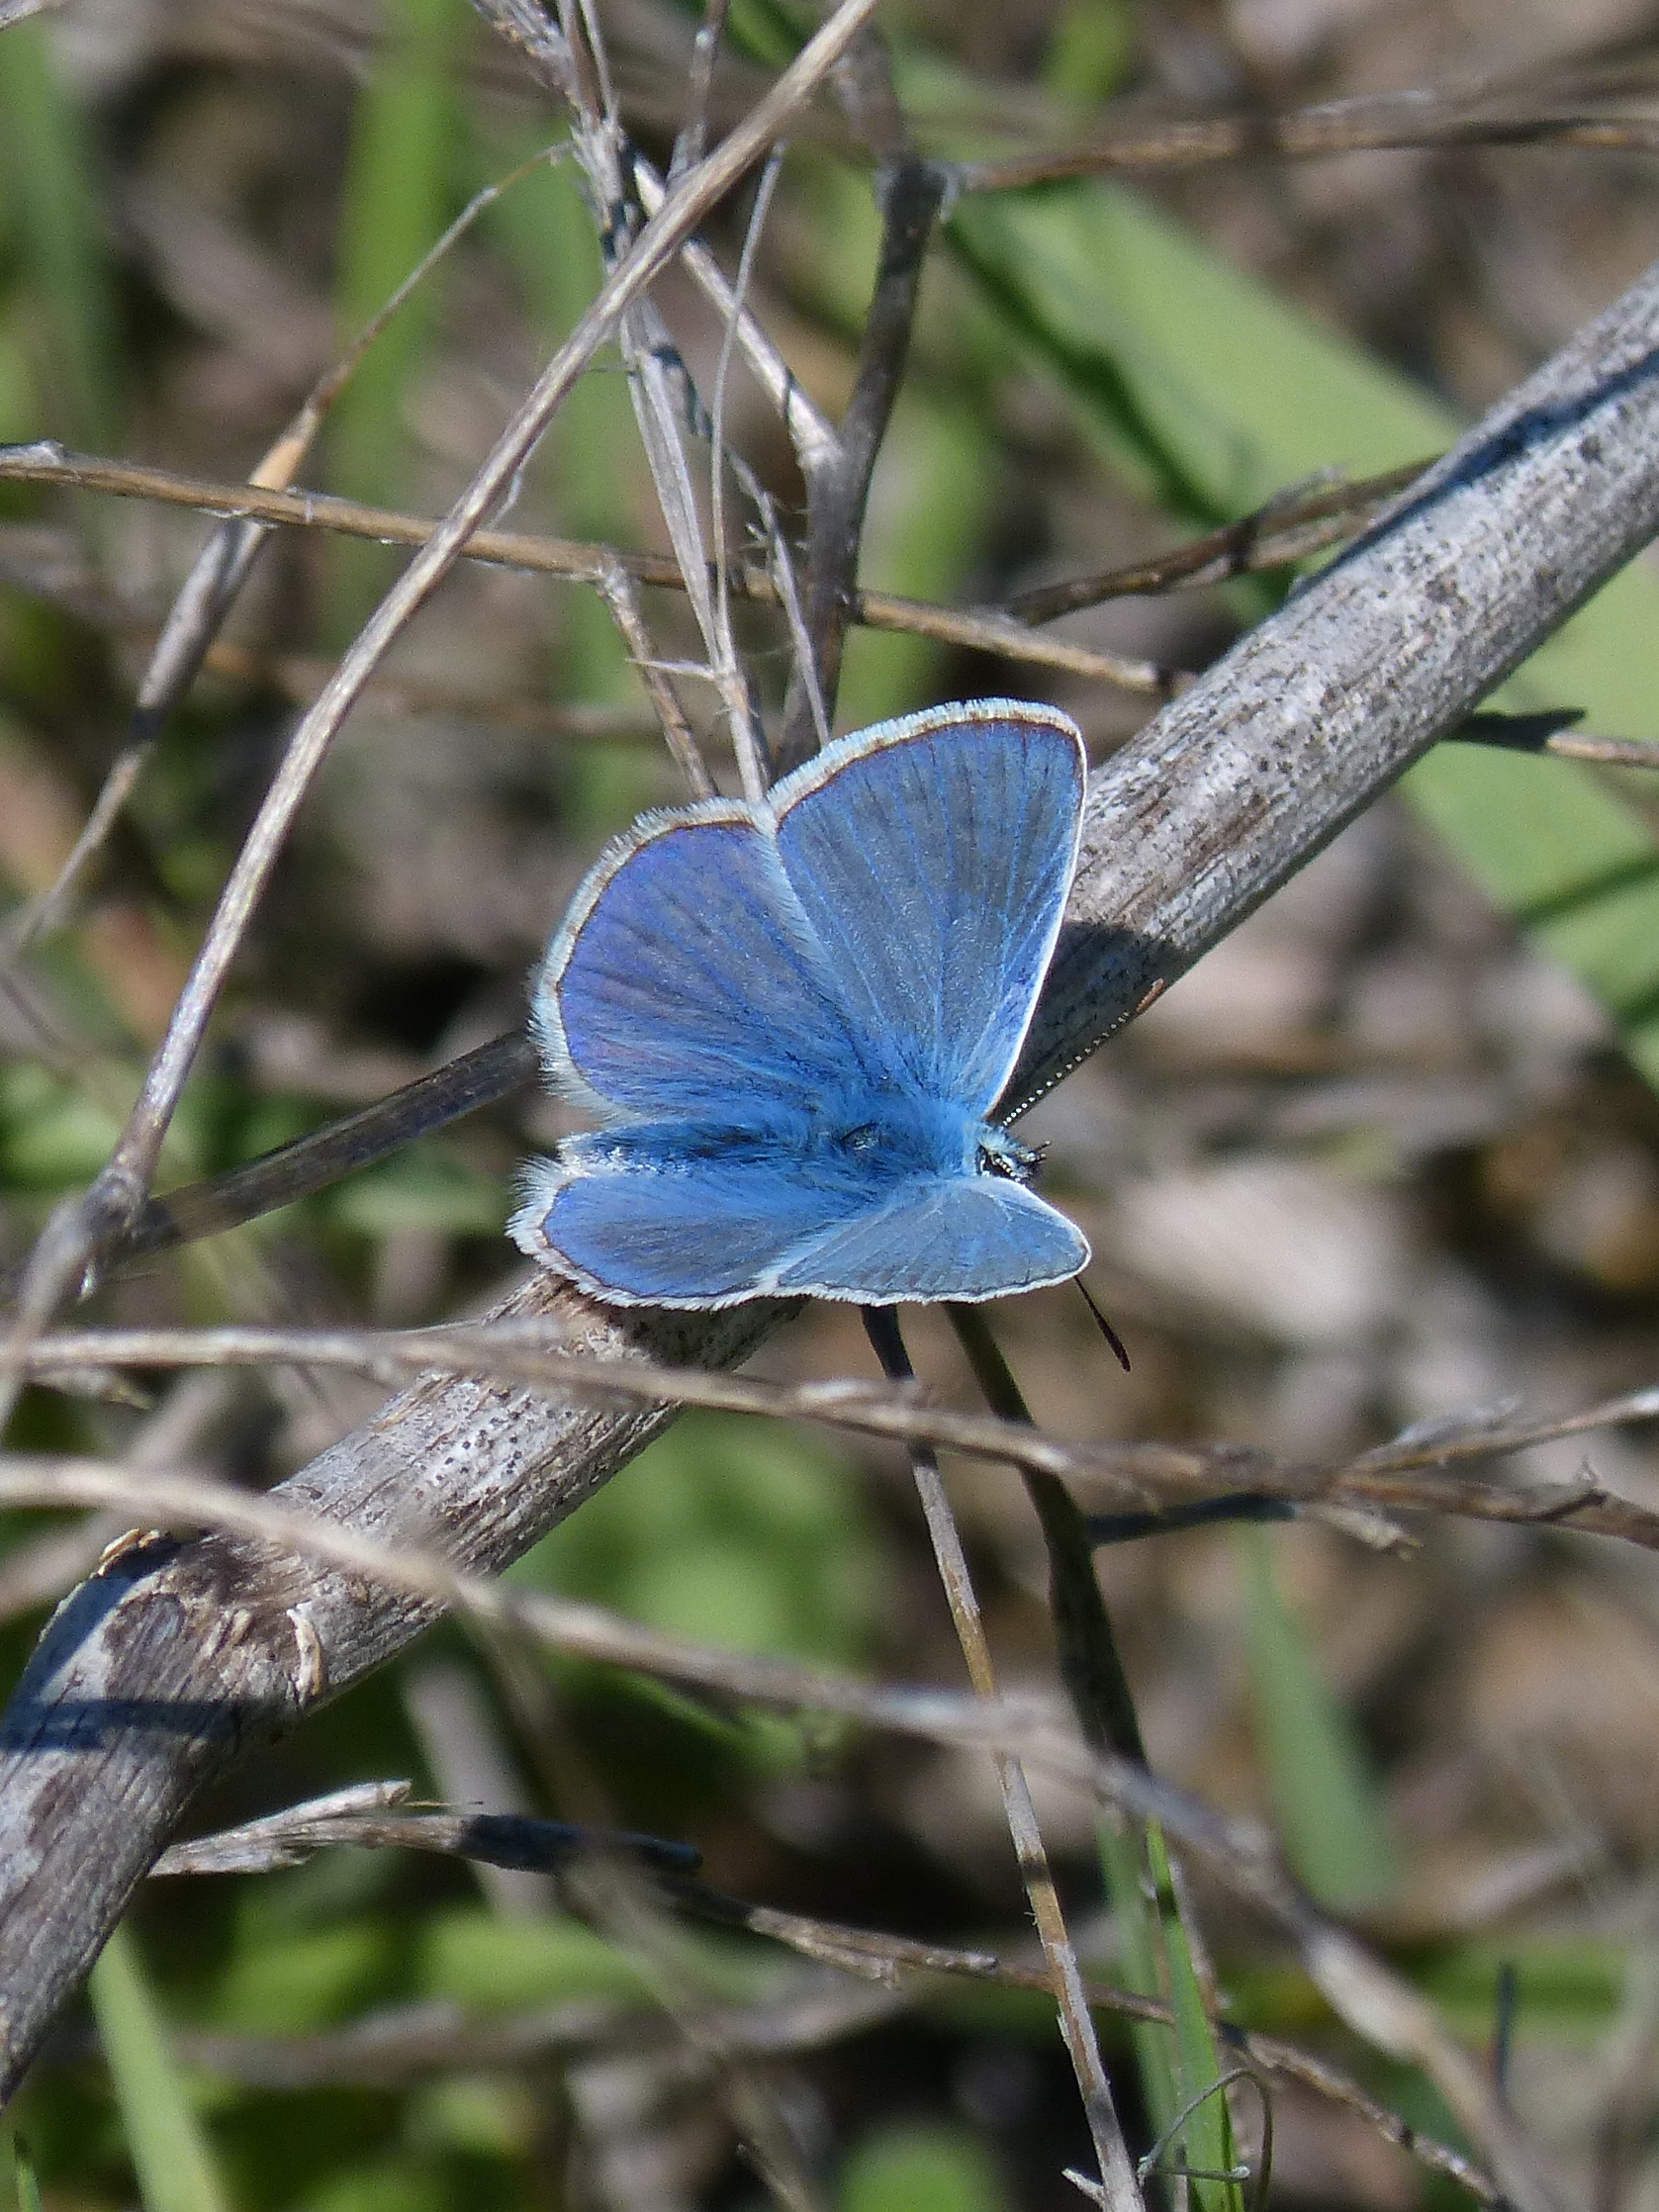
nature, branch, flower, wildlife, insect, botany, butterfly, flora, fauna, invertebrate, wildflower, close up, macro photography, blue butterfly, blue winged butterfly, moths and butterflies